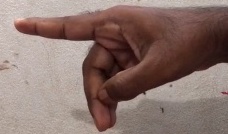
ASL sign: P